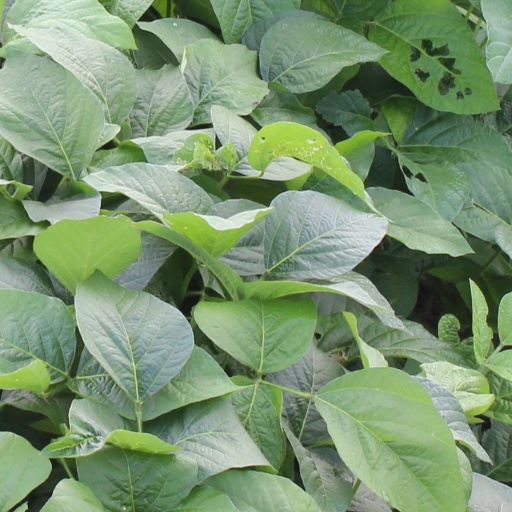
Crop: soybean